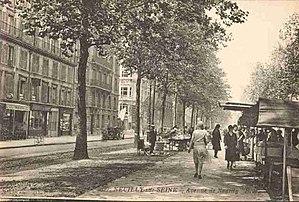
ancienne avenue de Neuilly à Neuilly vers 1900
L'avenue Charles-de-Gaulle traverse la ville de Neuilly-sur-Seine et correspond à un tronçon de la route nationale 13.
L'avenue de Neuilly est une voie parisienne située entre les 16ᵉ et 17ᵉ arrondissements de Paris quasiment dans la seule zone de l'échangeur entre le boulevard périphérique, la porte Maillot et la voie allant vers la Défense et l'autoroute A14.